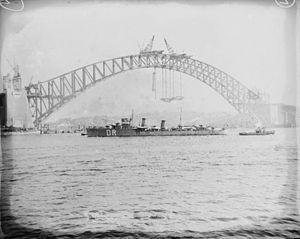
Le HNLMS Van Ghent, était un destroyer de classe Admiralen construit pour la Marine royale néerlandaise dans les années 1920.